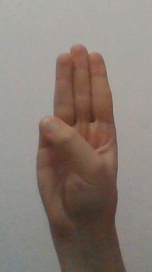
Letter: thaa